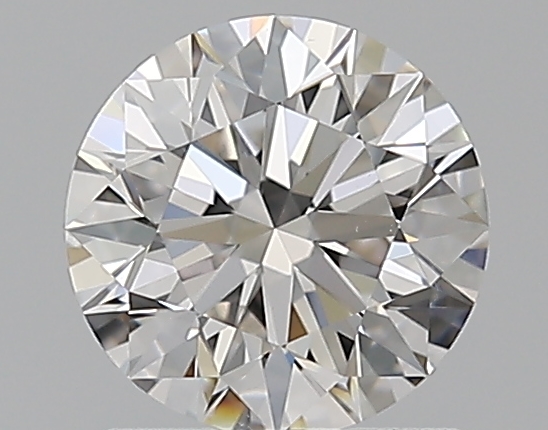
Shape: round
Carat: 1
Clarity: VVS1
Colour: G
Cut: EX
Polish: EX
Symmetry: EX
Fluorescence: N
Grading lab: GIA
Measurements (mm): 6.35 x 6.39 x 3.99